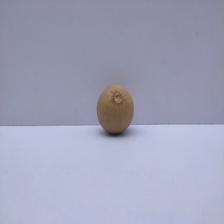
Size: Small